Cecily of York

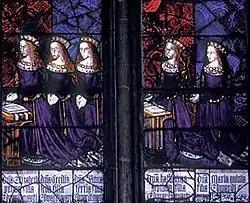
Daughters of King Edward IV. Stained glass window of the northwest transept of Canterbury Cathedral, 16th century. Cecily is depicted third in the left.

In 1474, the first marriage plans for Cecily began to appear: Edward IV negotiated the marriage of his daughter to the heir to the Scottish throne, James, Duke of Rothesay. The formal betrothal took place on 26 October or 26 December 1474 in Edinburgh between the proxies of the bride and groom: the Earl of Crawford and Baron Scrope, respectively. As a widow's share in the event of the death of James during the life of his father, Cecily received all the possessions that the prince himself used, including the Duchy of Rothesay, the County of Carrick and lands that were part of the personal possessions of the House of Stuart. In the event that the prince became King of Scotland or if his mother died during her husband's lifetime, Cecily would receive a third of all lands, possessions and taxes assigned to the queen, or their equivalent. In the event of the premature death of Cecily or James, the hypothetical second son of King James III (at the time of the betrothal, Rothesay was the only child of the king) had to marry any other daughter of Edward IV, if she was not older or younger than the prince by more than three or four years. As a dowry, Cecily received 20,000 marks from her father. These funds were to be paid in instalments: 2,000 marks within three months after the conclusion of the contract, 2,000 more within two years after that, and the rest of the amount was to be paid at a 1,000 marks per year until full payment. Edward IV and James III were to meet at Berwick in the summer of 1475 to hand over the first part of Cecily's dowry. Apparently, the meeting took place, since on 20 June 1475 Edward IV signed a will, according to which his successor would have to pay Scotland the remaining amount of 18,000 marks from the dowry of the princess. Since the conclusion of the engagement, Cecily has been called the "Princess of Scotland".